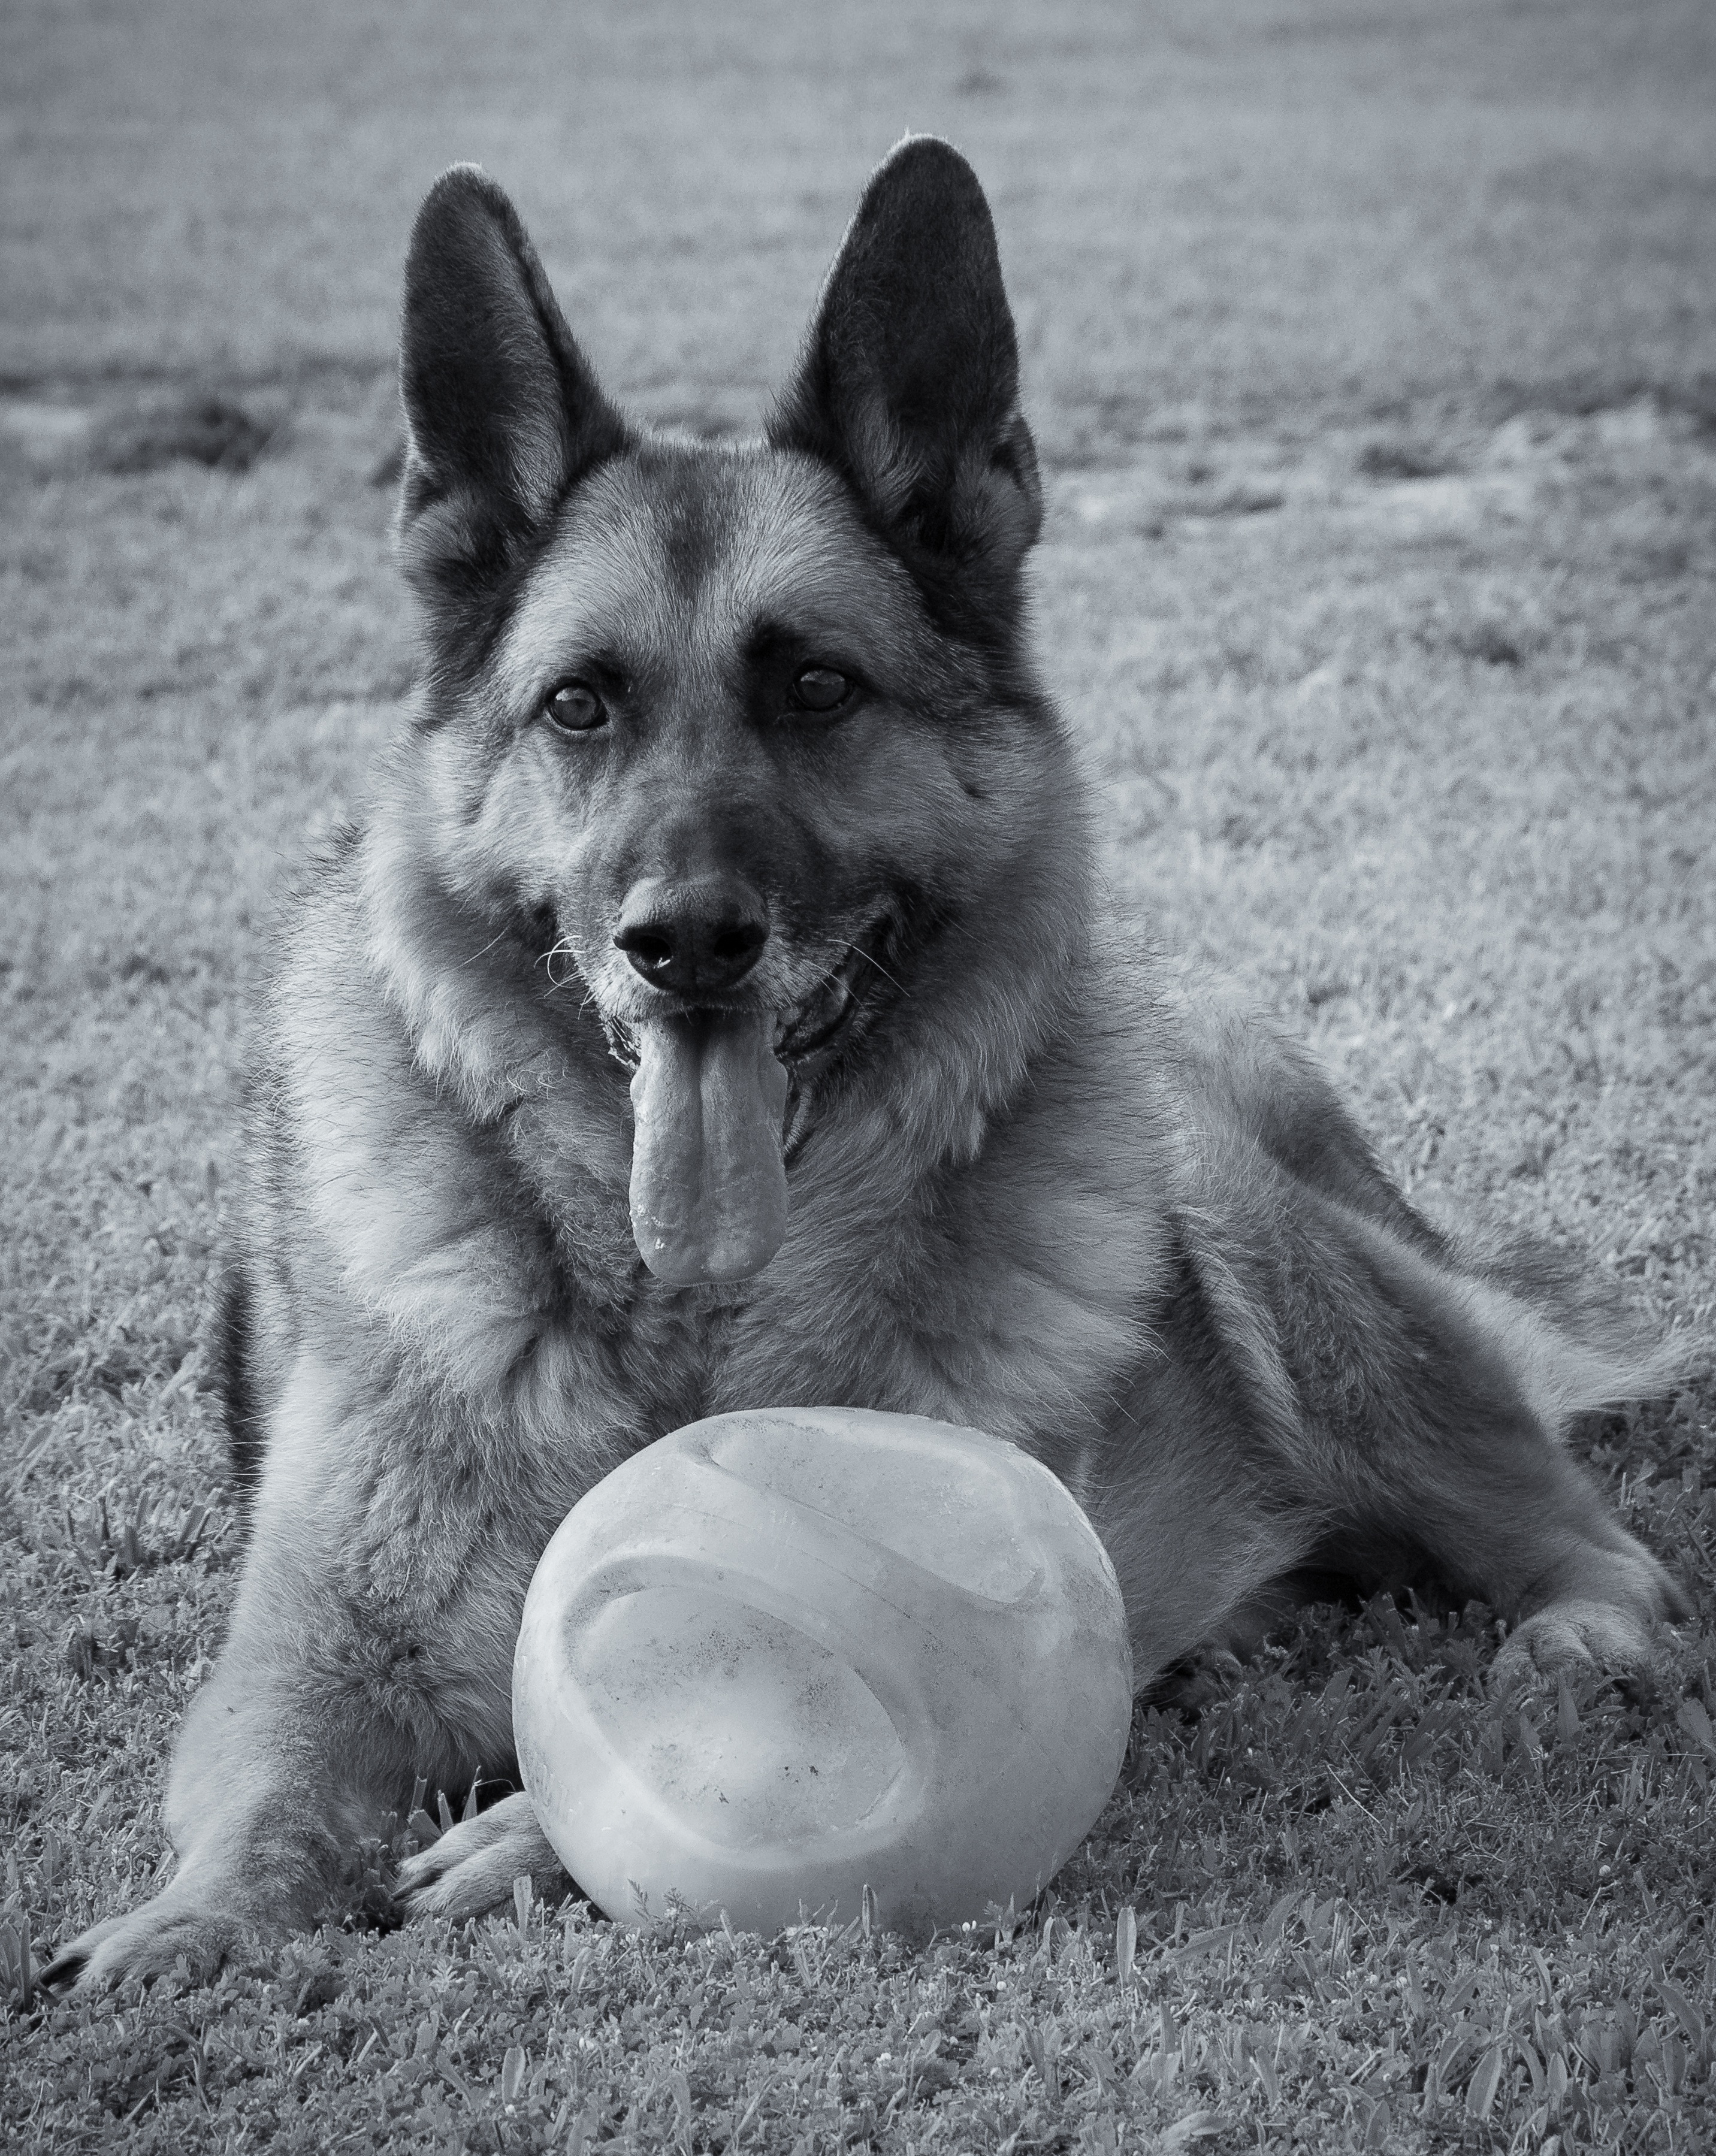
black and white, puppy, dog, animal, mammal, monochrome, german shepherd, shepherd, vertebrate, german, dog breed, breed, monochrome photography, street dog, herding, dog like mammal, saarloos wolfdog, wolfdog, czechoslovakian wolfdog, dog breed group, greenland dog, dog crossbreeds, norwegian elkhound, german shepherd dog